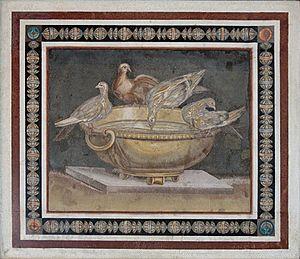
Emblema en mosaïque représentant des colombes. Copie romaine d'après un original du IIe siècle av. J.-C. Provenance
Sôsos de Pergame était un mosaïste de l'époque hellénistique du IIIe-IIe siècle av. J.-C., seul dont le nom soit passé à la postérité du fait qu'il soit cité par Pline l'Ancien, Histoire Naturelle, XXXVI, 60. Certains des thèmes en sont connus, du fait que des copies de ses œuvres ont été réalisées à l'époque impériale. Son œuvre la plus connue aurait été nommée asarotos oïkos ou « la chambre mal balayée » et est connue par une copie du IIᵉ siècle ap. J.-C.